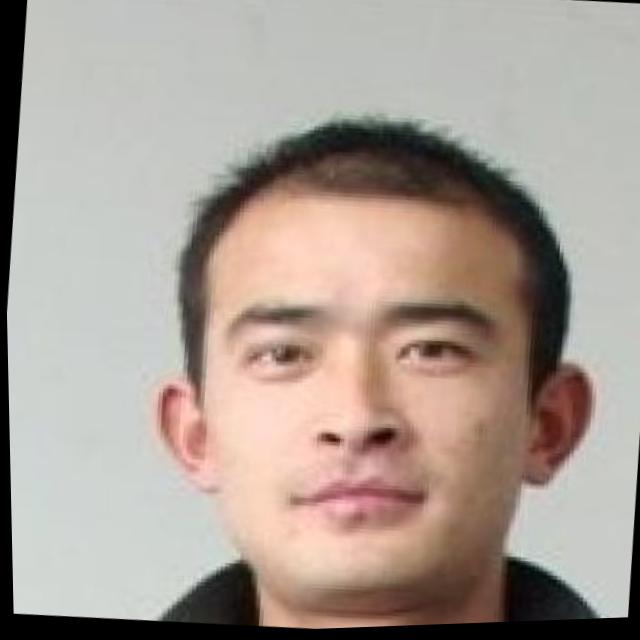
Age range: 21-44